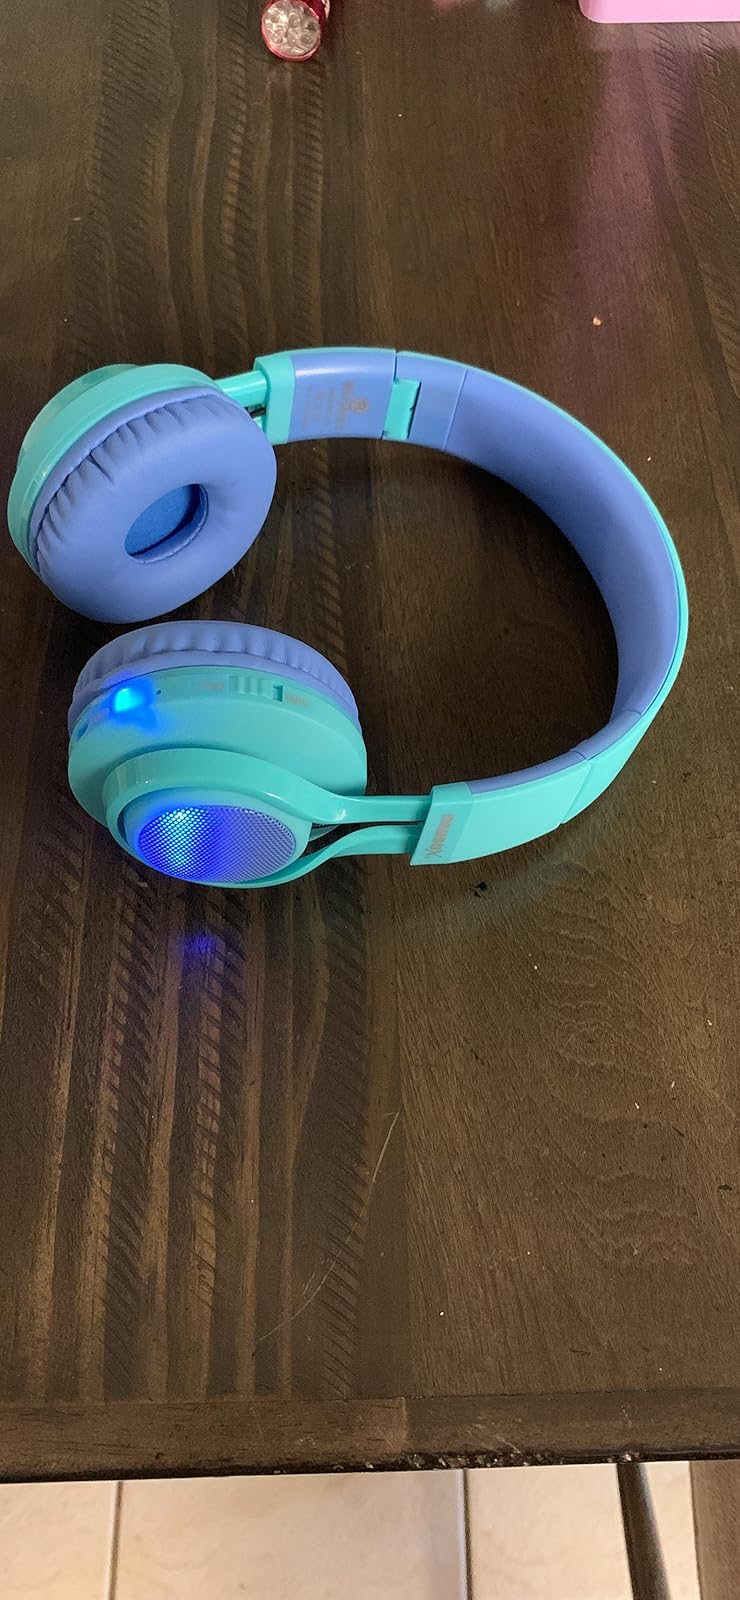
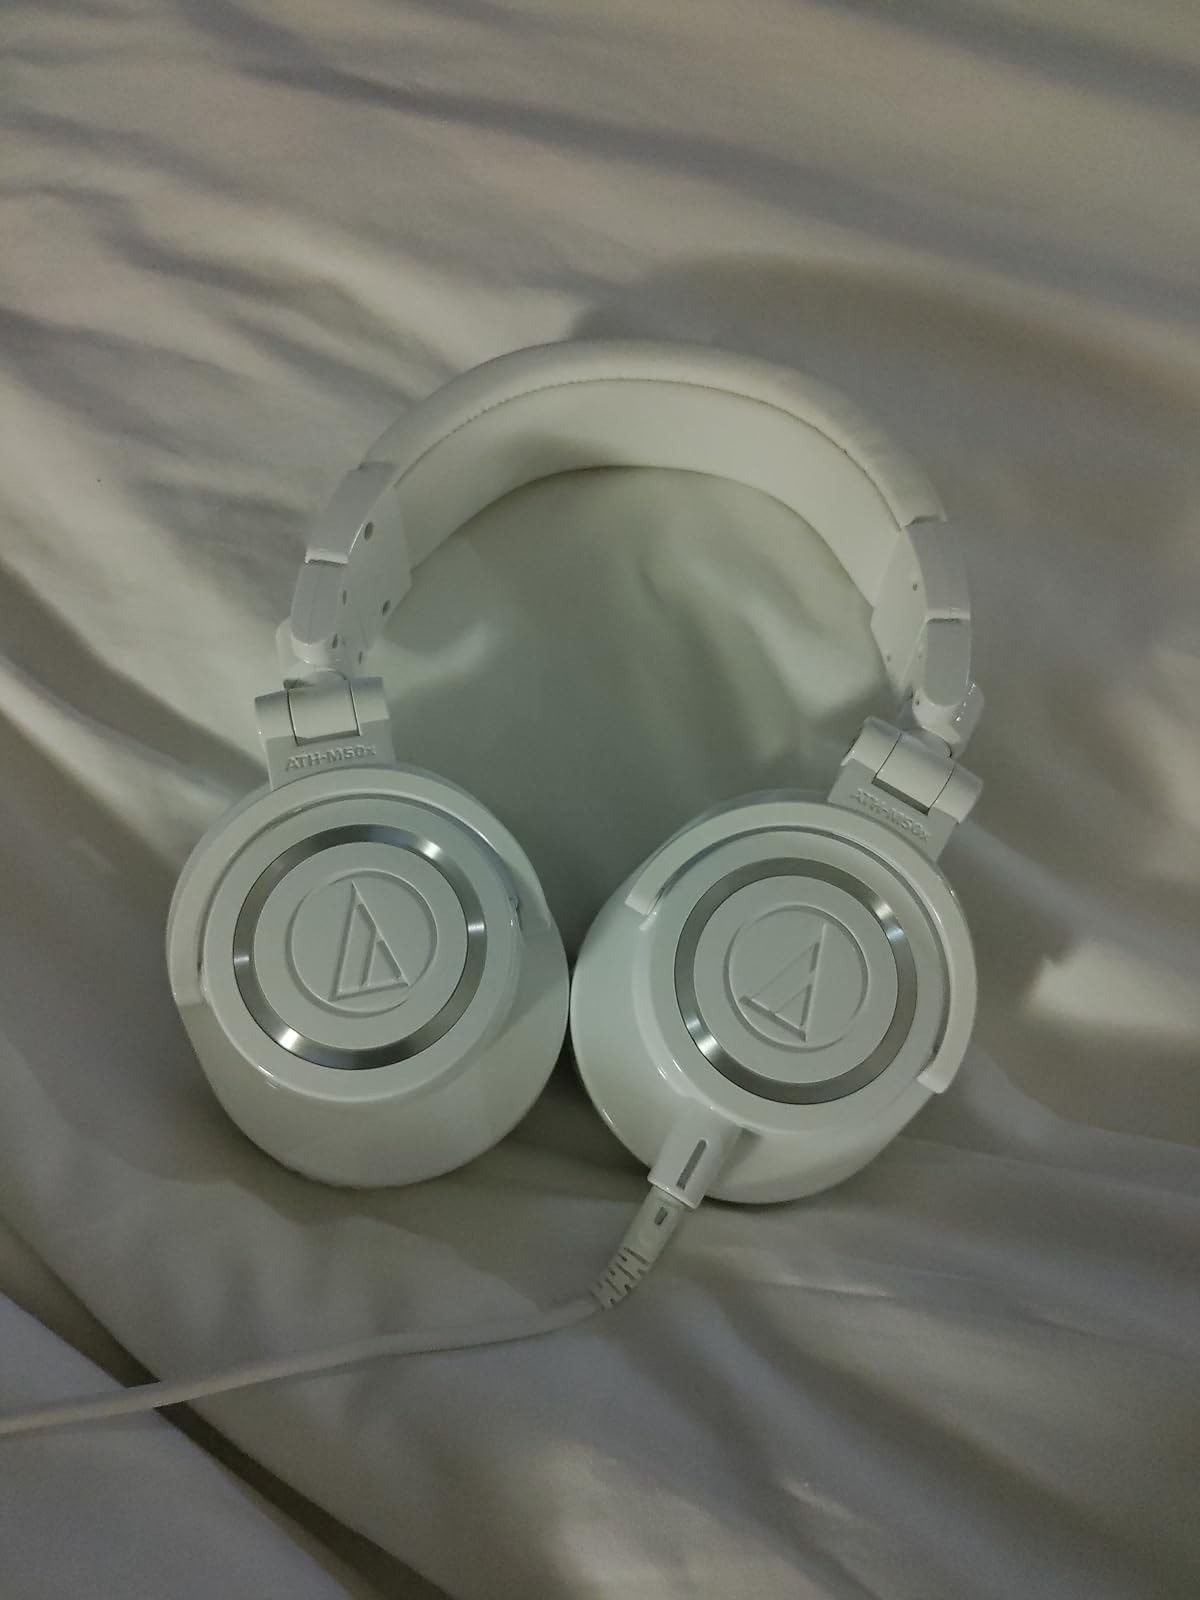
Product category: headphones
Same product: no